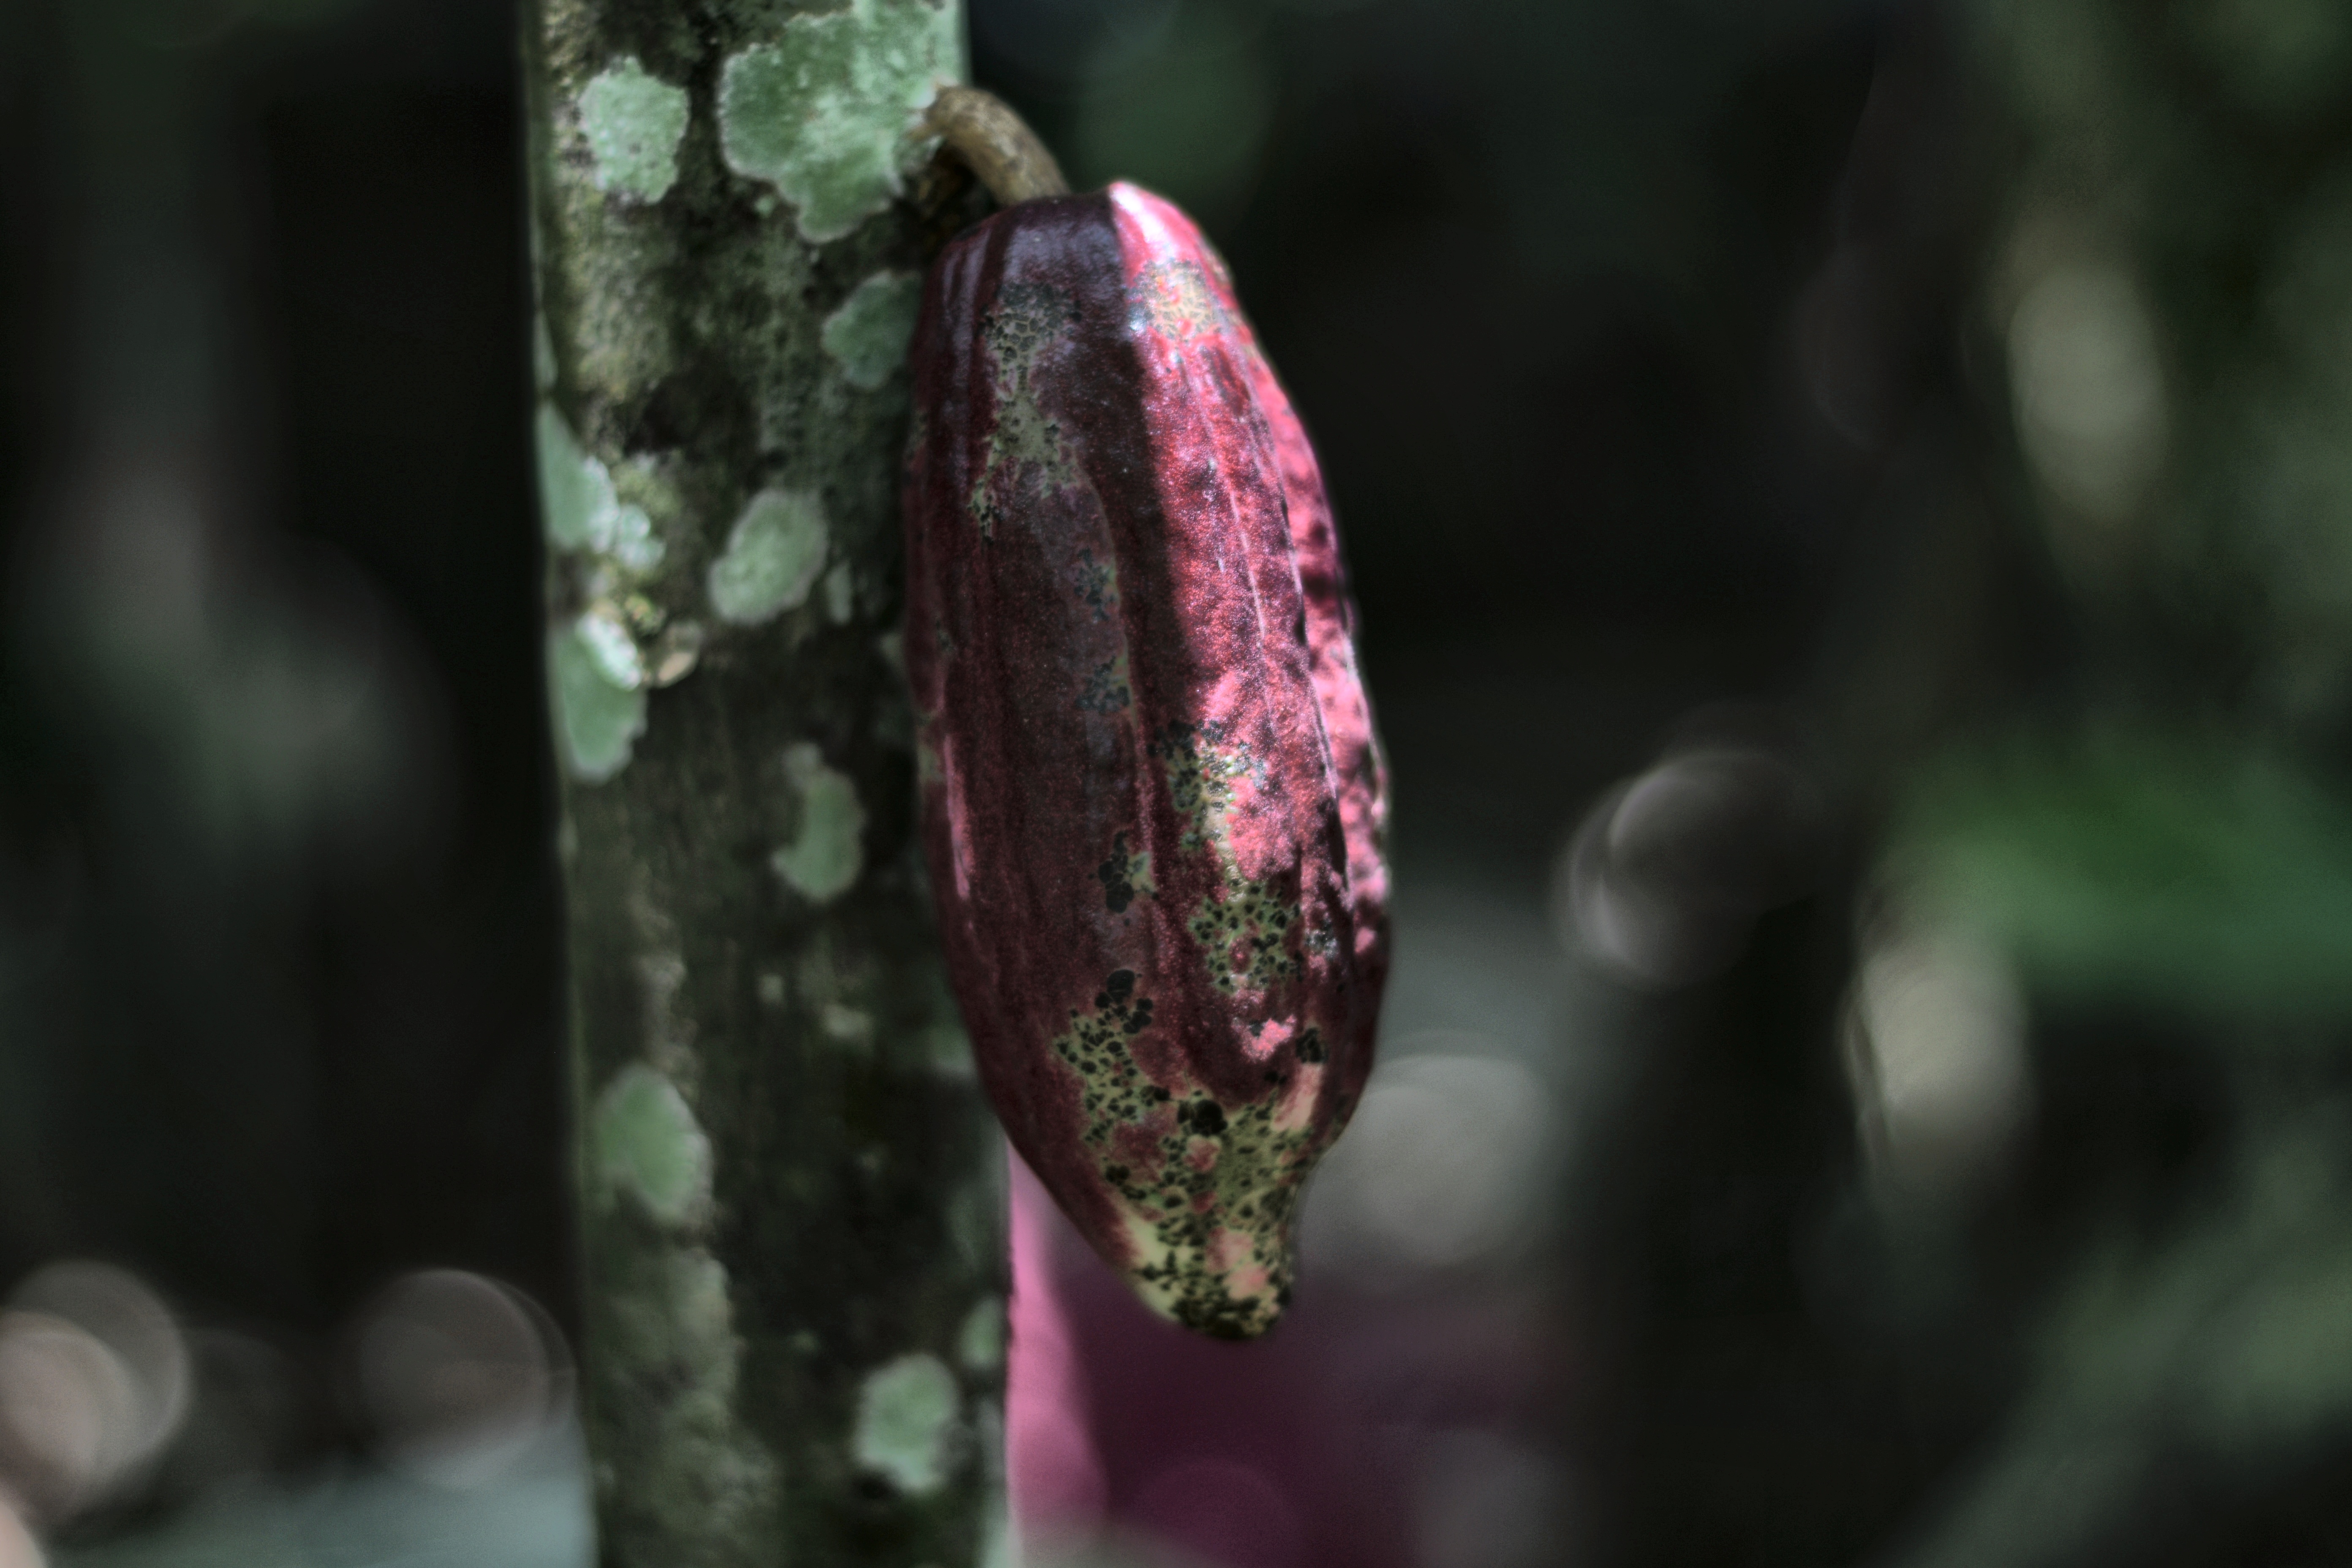
Maturity: unmature
Variety: Angoleta